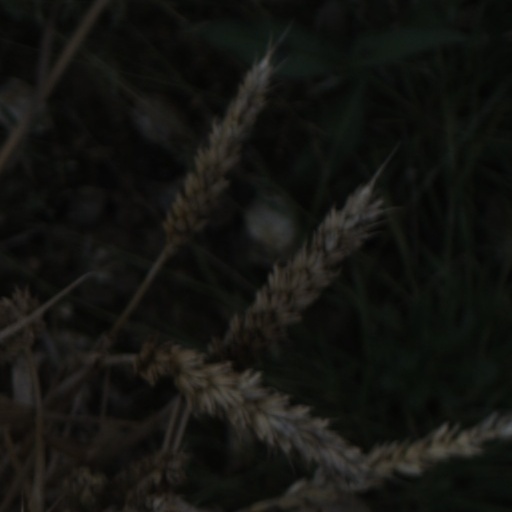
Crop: wheat